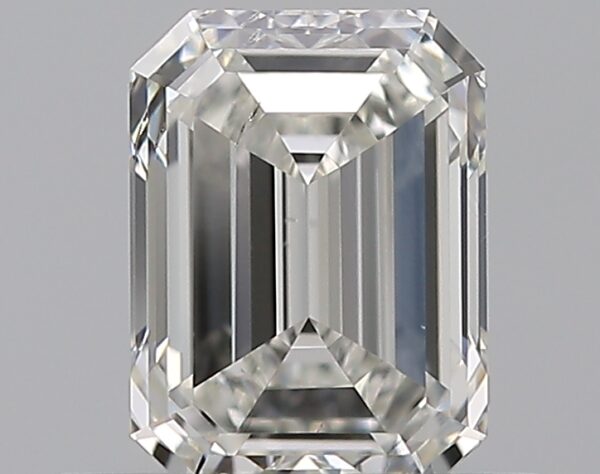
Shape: emerald
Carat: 0.7
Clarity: SI1
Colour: H
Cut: EX
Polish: EX
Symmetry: EX
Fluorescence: N
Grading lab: GIA
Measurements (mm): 5.78 x 4.27 x 2.91